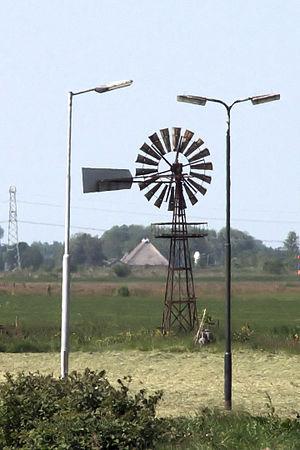
Cet article recense les moulins à vent de la province de Frise, aux Pays-Bas.